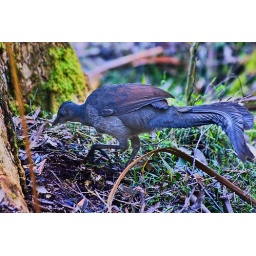
Lyrebird - taken in Sherbrooke Forest Melbourne. Not the easiest of birds to photograph in the forest undergrowth